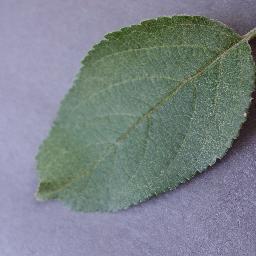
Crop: apple
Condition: healthy